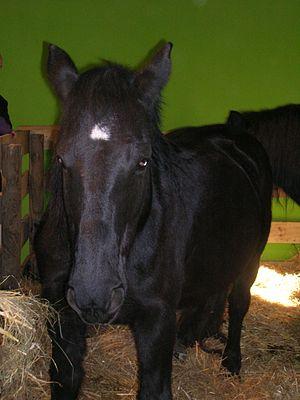
Cheval Mérens au salon SISQA de Toulouse. (salon agroalimentaire et agricole)